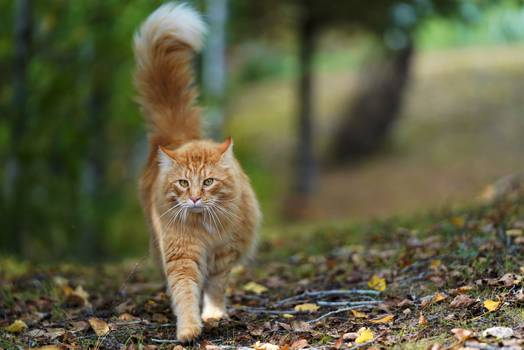
Label: No Watermark